Lornado

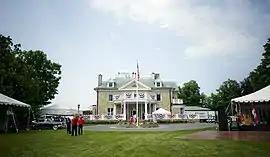
The front of Lornado on July 4, 2015

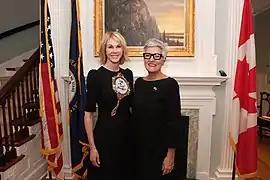
U.S. Ambassador to Canada Kelly Craft (left) hosting members of the Performing Arts Center Consortium at Lornado in 2017

The house was built in 1908 for Warren Y. Soper, an American-born, Ottawa-based industrialist. Soper was the co-founder of the Ottawa Electric Railway Company—Ottawa's first public transit system—and the Ottawa Car Company. The home was constructed on the Soper family's cottage property. In homage to one of his favorite novels, "Lorna Doone", Soper named the property "Lornado", a name it has kept to this day.